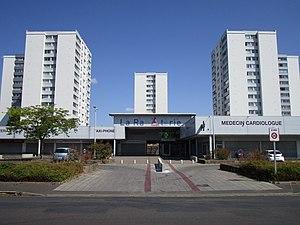
Centre commercial et tours du Grand-Mail de la Rabaterie
La Rabaterie ou Rabâterie est un quartier populaire de la commune de Saint-Pierre-des-Corps, situé dans l'est de la métropole de Tours. Se trouvant dans le nord de la commune et sur la rive gauche de la Loire, il est principalement constitué de grands ensembles sociaux construits entre les années 1960 et 1980. Cette zone de 34 hectares était autrefois un terrain agricole, et sa construction remplace des habitations insalubres installées après la Seconde Guerre mondiale.